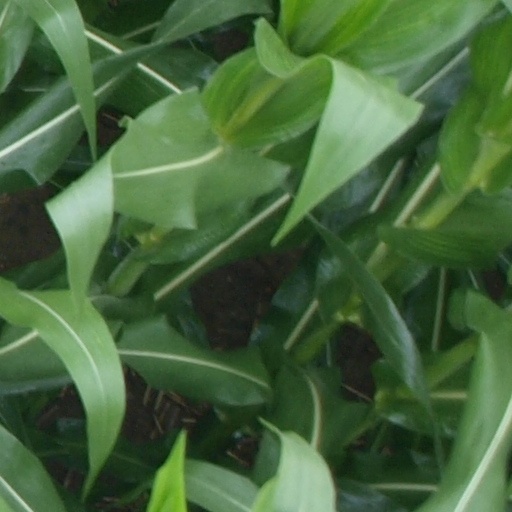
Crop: maize; corn